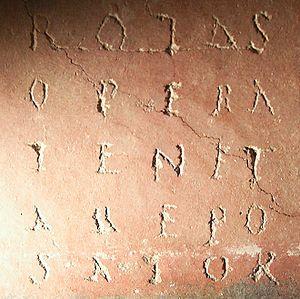
Le carré Sator est un carré magique contenant le palindrome latin SATOR AREPO TENET OPERA ROTAS. Ce carré figure dans plusieurs inscriptions latines, la plus ancienne connue qui a été trouvée à Pompéi ne pouvant être postérieure à l'an 79.